Henry L. Janzen

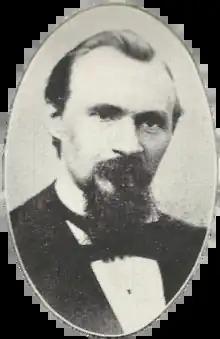
H. L. Janzen, 1912.

Henry Louis Janzen (June 27, 1845November 19, 1927) was a German-born nurseryman and politician in Ontario, Canada. He served as mayor of Berlin in 1890.